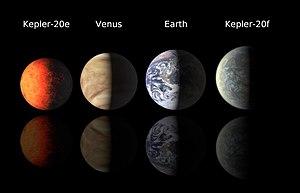
Kepler est un télescope spatial développé par l'agence spatiale américaine, la NASA, pour détecter des exoplanètes. Lancé en 2009, Kepler a pour objectif d'effectuer un recensement des exoplanètes détectables situées dans une région de la Voie lactée de 115 degrés carrés en observant sur une période de plus de 3 ans l'intensité lumineuse de 145 000 étoiles pré-sélectionnées. Kepler est conçu pour que la sensibilité de son détecteur lui permette d'identifier des planètes de type terrestre et puisse ainsi recenser les planètes semblables à la nôtre gravitant autour d'étoiles similaires au Soleil. La mission primaire d'une durée de 3,5 ans a été prolongée par la mission K2 jusqu'en 2019, avec des objectifs révisés du fait de perte de deux de ses roues de réaction. La mission s'est achevée en octobre 2018 après épuisement de ses ergols.
Une planète analogue à la Terre ou analogue terrestre, jumelle de la Terre, Terre jumelle, seconde Terre, Terre extrasolaire ou exo-Terre, Terre 2 ou Terre 2.0, ou encore planète terrestre, est une planète ayant des caractéristiques et des conditions semblables à celle de la planète Terre.
Kepler-20 f est une exoplanète en orbite autour de Kepler-20, une possible naine jaune de type spectral G5V, un peu plus petite que le Soleil et de métallicité équivalente située à environ ∼929 a.l. du Système solaire dans la constellation de la Lyre. Au moins quatre autres corps ont été détectés autour de cette étoile à l'aide du télescope spatial Kepler par la méthode des transits : Kepler-20 b, c, d et e.
Kepler-20 e est une exoplanète en orbite autour de Kepler-20, une possible naine jaune de type spectral G5V, un peu plus petite que le Soleil et de métallicité équivalente située à environ ∼929 a.l. du Système solaire dans la constellation de la Lyre. Au moins quatre autres corps ont été détectés autour de cette étoile à l'aide du télescope spatial Kepler par la méthode des transits : Kepler-20 b, c, d et f.
Kepler-20 est une étoile de la Voie lactée, semblable au Soleil et située à environ ∼929 a.l. du Système solaire dans la constellation de la Lyre. Cette naine jaune de type spectral G5V est un peu plus petite et plus froide que le Soleil mais de métallicité équivalente et sensiblement plus âgée et elle possède un système planétaire composé d'au moins six exoplanètes. Les cinq premières ont été détectées courant 2011 par le télescope spatial Kepler grâce à leurs transits devant leur étoile parente ; la sixième a été découverte par vitesses radiales grâce à HARPS-N et HIRES.